Vielha Tunnel

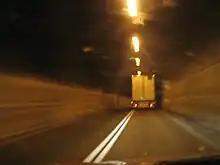
2005 image of the old tunnel

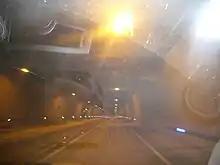
2011 image of the new tunnel

The Vielha tunnel (Aranese: , Catalan and ) is a road tunnel in Spain, connecting Vielha, the capital of the Aran valley, with the Alta Ribagorça comarca. It is part of the N-230 road and consists of two parallel tunnels. The older one, named Alfonso XIII Tunnel in honour of Spanish king Alfonso XIII, was opened in 1948 and became the longest road tunnel in the world, with a length of , until 1964, when the Great St Bernard Tunnel was inaugurated.